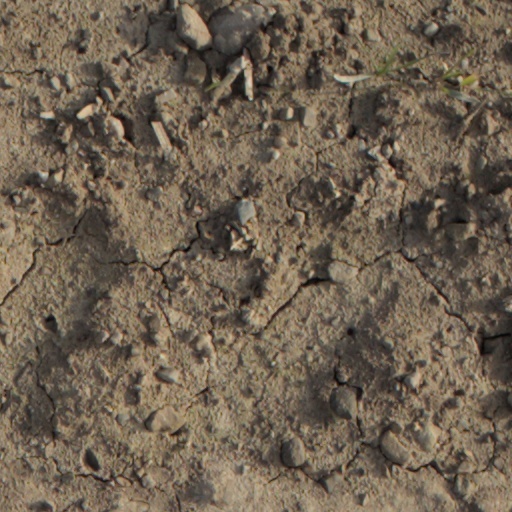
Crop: wheat